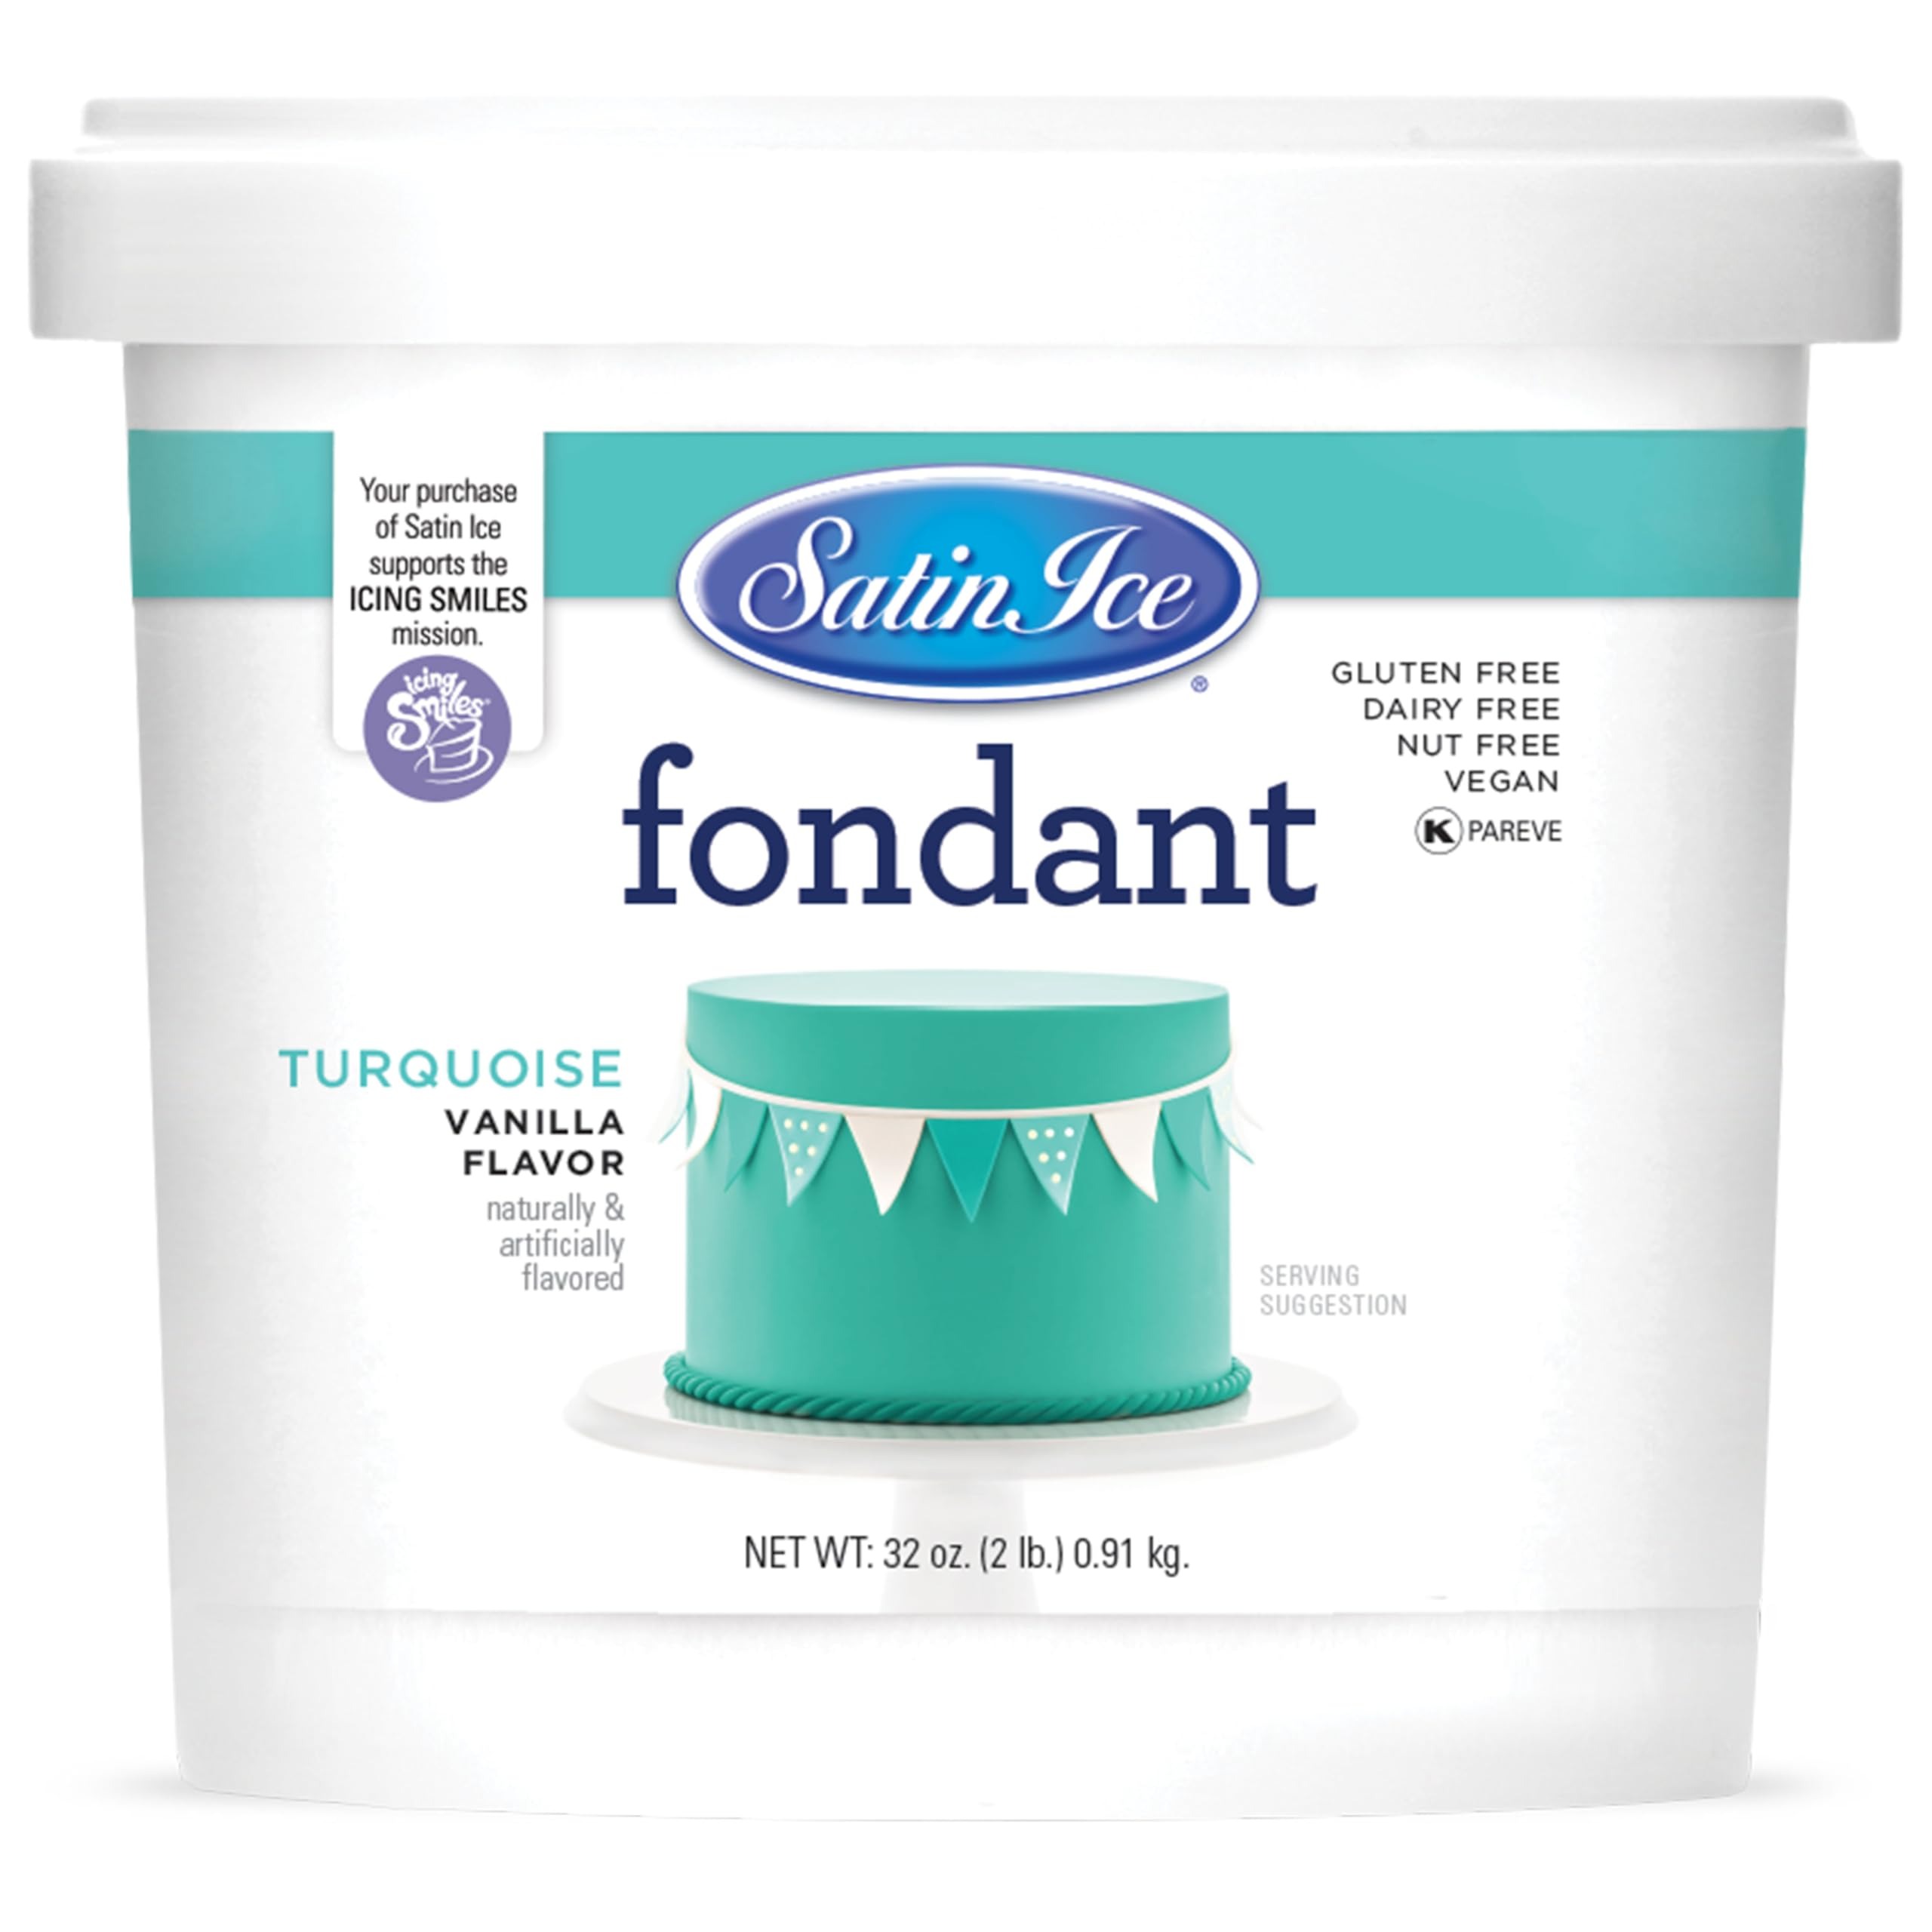
Item Name: Satin Ice Fondant, Turquoise, 2 Pound
Bullet Point 1: EXCELLENT TASTE: Enhanced with premium vanilla & chocolate flavors that complements various cake flavors without overpowering. Satin Ice is the #1 fondant for cake decorators and artists world-wide; This is the fondant to use when a cake needs to look and taste just right
Bullet Point 2: PROFESSIONAL QUALITY & WORKABILITY: Rolls thin and delivers a smooth, flawless finish every time, making it the choice for cake decorators and bakers. Exceptional workability makes Satin Ice fondant easy for anyone to use to make incredible cakes for any occasion.
Bullet Point 3: ALLERGEN FREE & KOSHER PAREVE: Satin Ice Fondant is Dairy Free, Gluten free, Nut Free, Soy Free, Certified Kosher, Halal and Vegan Friendly to accommodate dietary restrictions.
Bullet Point 4: DESIGNED FOR COVERING & DECORATING: Use Satin Ice Fondant to cover desserts, mold it into unique toppers, or cut out different shapes to decorate festive cakes, cupcakes, cookies, and so much more!
Bullet Point 5: VIBRANT & CUSTOMIZABLE COLORS: Available in a range of colors and easy to mix for creating custom shades.
Product Description: THE #1 CHOICE OF CAKE ARTISTS AROUND THE WORLD Satin Ice is a premium quality fondant for creating a smooth, elegant finish for wedding, birthday, novelty, and special-occasion cakes. Additionally, it is used as a modeling paste to create decorative borders, flowers, figurines, drapes & bows. Blow your friends and clients away with unbelievable designs and artwork for those special occasions. Satin Ice is the choice of professional worldwide, yet easy enough to use for the home baker. Satin Ice has established itself as an industry leader, not only for its premium quality and workability, but also for its great texture, taste, and assortment of colors! We pride ourselves in working closely with professional cake artists to develop a deep understanding of the craft and create a product that satisfies the demands of the best cake decorators, hobbyists, and beginners. Satin Ice is the professional’s choice for premium quality and creativity and offers many favored attributes like gluten free, dairy free, nut free, and Kosher Pareve. HANDLING PROCEDURES Crumb coat cake with a thin, smooth layer of buttercream. Refrigerate or set aside. Keep hands, tools, and work surface completely dry. Moving quickly, knead fondant in small quantities and combine for final knead. Immediately roll to 1/8 inch (3mm) on a non-stick surface (e.g. baking mat). Use a thin dusting of cornstarch or confectioners’ sugar if desired. Drape over cake and adhere. Trim excess and decorate as desired. STORAGE Unused fondant should be resealed quickly and wrapped airtight. Trimmings stored separately. Store at ambient temperature, away from direct light. Chocolate Fondant should be refrigerated after opening.
Value: 32.0
Unit: Ounce

Price: 21.495